Tishomingo State Park

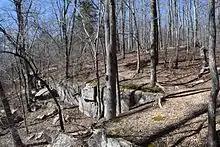
Outcroppings Trail

Tishomingo State Park offers visitors seven hiking trails that range in length from ¾ to 3 miles and in difficulty from easy to moderate. The trails feature scenic natural springs, waterfalls, rocky creeks and streams, cliffs, rock walls and huge outcrops. The terrain suggests mountains, and indeed this is a part of the Appalachian range, but the hills here are no higher than about 660 feet. Rock climbing, which requires a helmet and a permit attainable at the park office, is a popular activity on the trails, particularly at the formation known as Jean's Overhang. Bear Creek can be explored via canoe float trip.